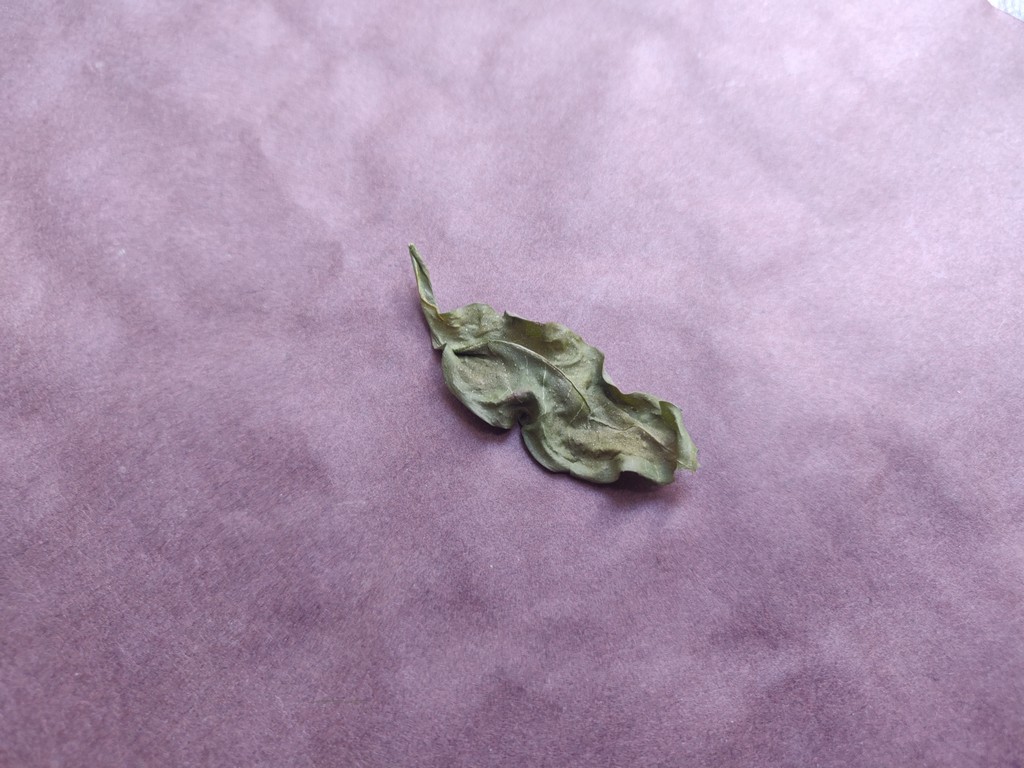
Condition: Dried
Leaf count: single
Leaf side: unknown